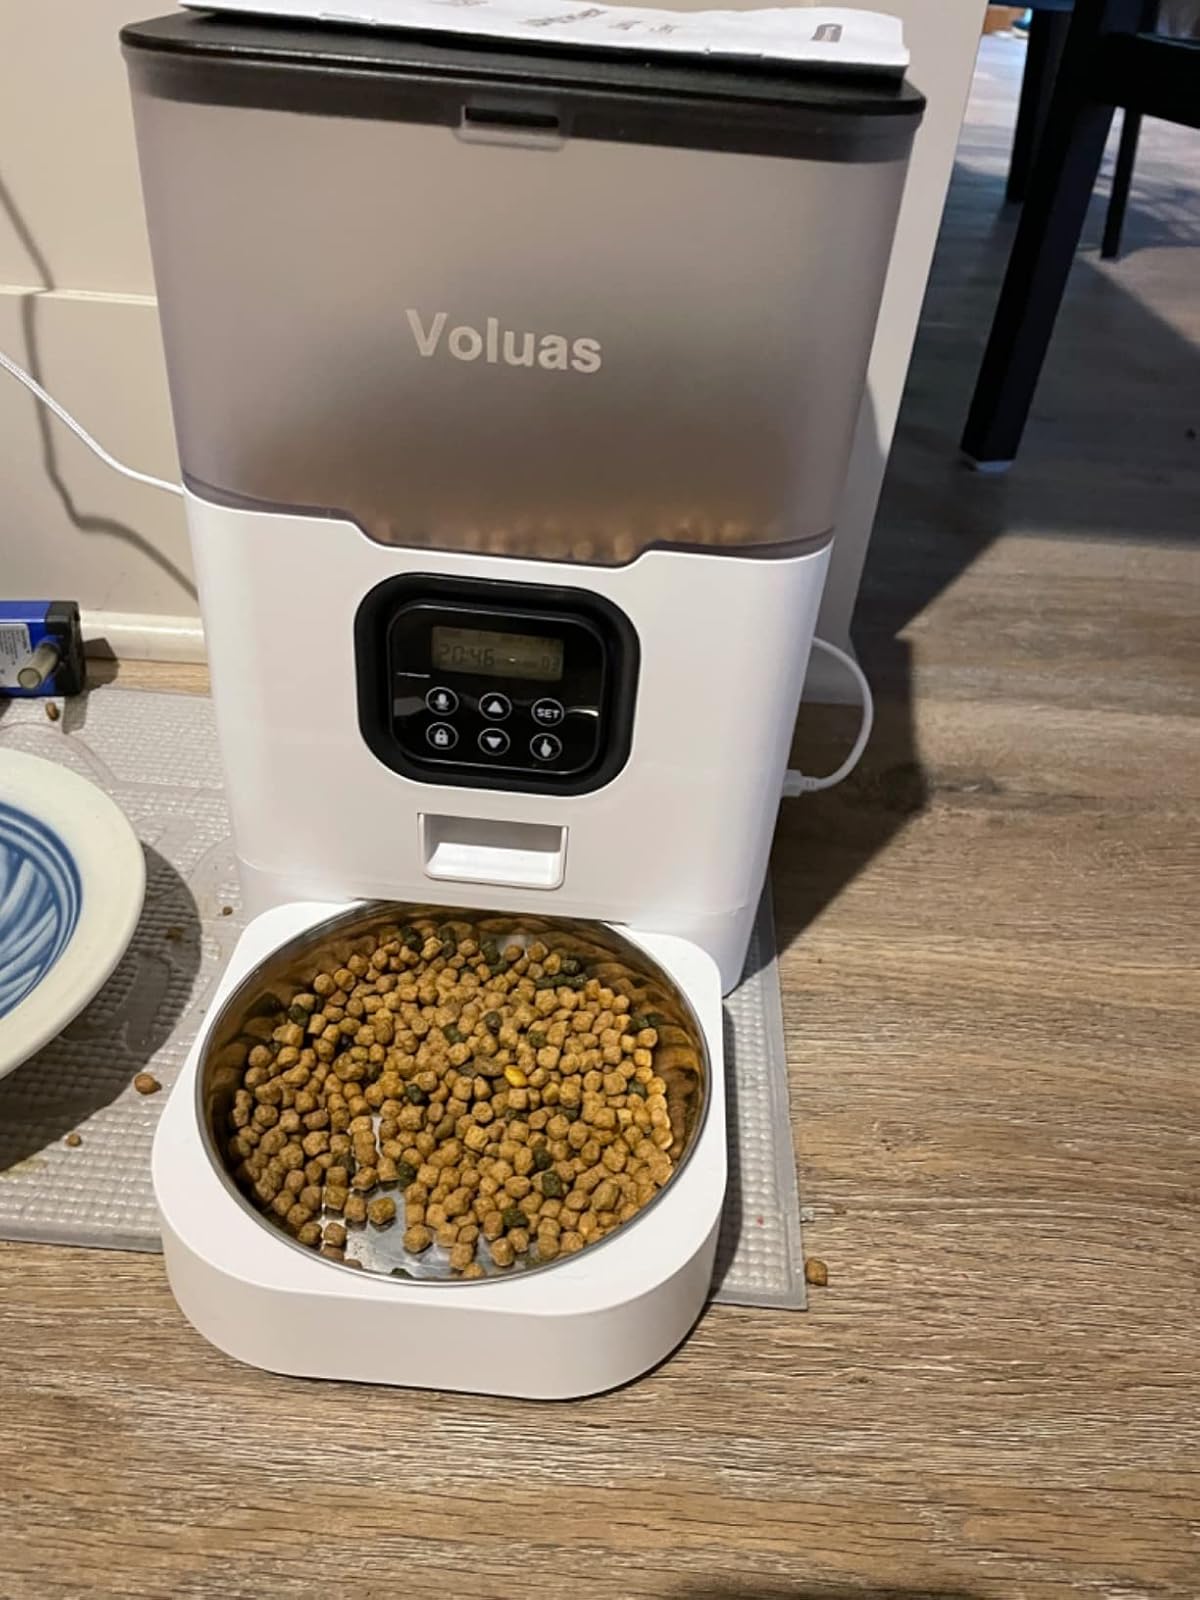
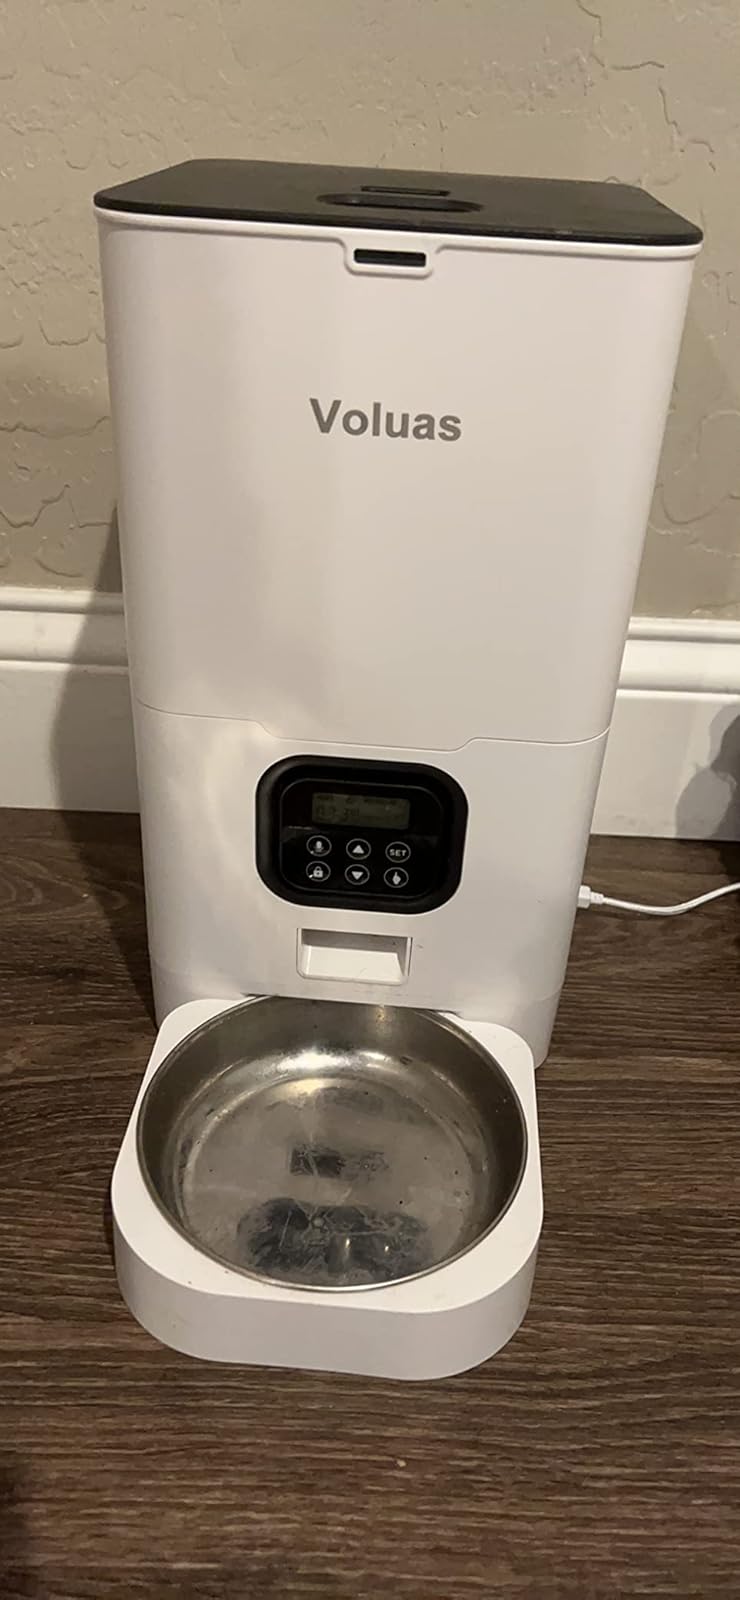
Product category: items_feeder
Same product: no